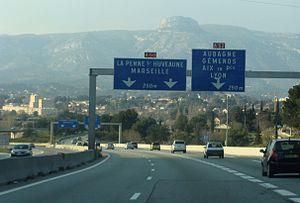
La bifurcation A50-A52 à Aubagne-sud, vue depuis le sud. À l'arrière-plan, le Garlaban (alt. 714 m.)